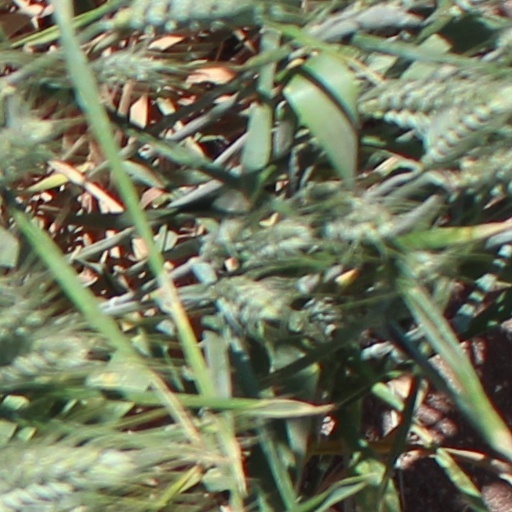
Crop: wheat